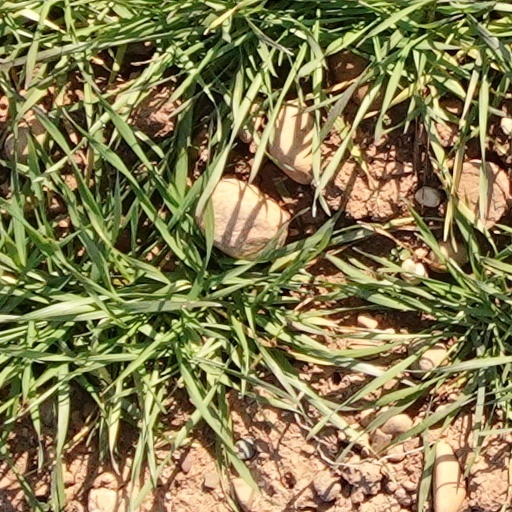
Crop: wheat